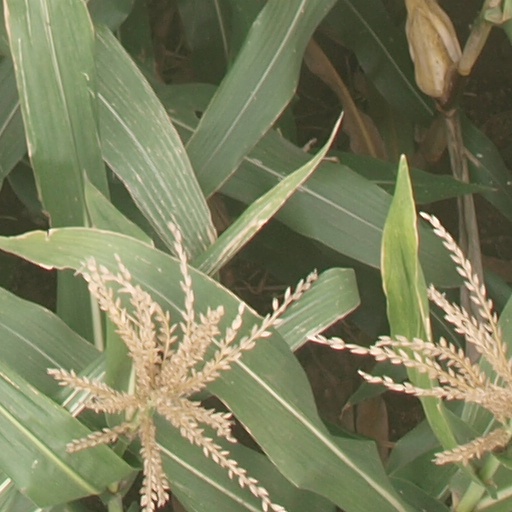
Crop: maize; corn